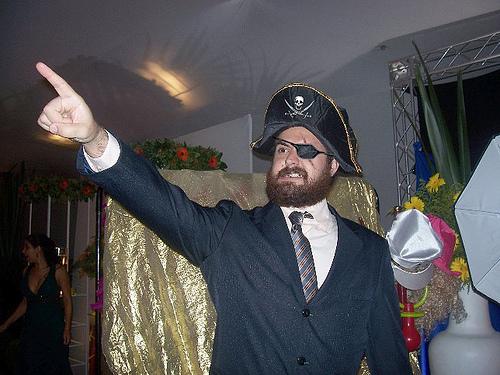
A man dressed up like a pirate pointing to the sky.